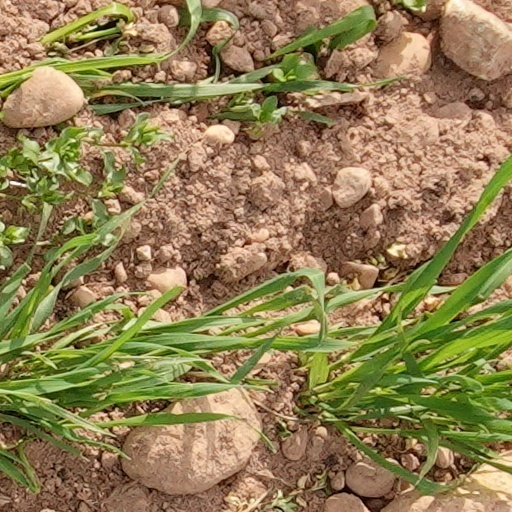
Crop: wheat